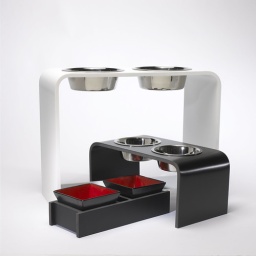
Modern elevated dog bowl feeders by TrendyPet.com